Renaissance

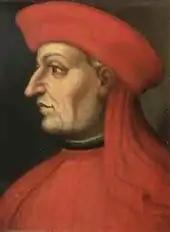
Leonardo Bruni

The Renaissance began in times of religious turmoil. The Late Middle Ages was a period of political intrigue surrounding the Papacy, culminating in the Western Schism, in which three men simultaneously claimed to be true Bishop of Rome. While the schism was resolved by the Council of Constance (1414), a resulting reform movement known as Conciliarism sought to limit the power of the pope. Although the papacy eventually emerged supreme in ecclesiastical matters by the Fifth Council of the Lateran (1511), it was dogged by continued accusations of corruption, most famously in the person of Pope Alexander VI, who was accused variously of simony, nepotism, and fathering children (most of whom were married off, presumably for the consolidation of power) while a cardinal.